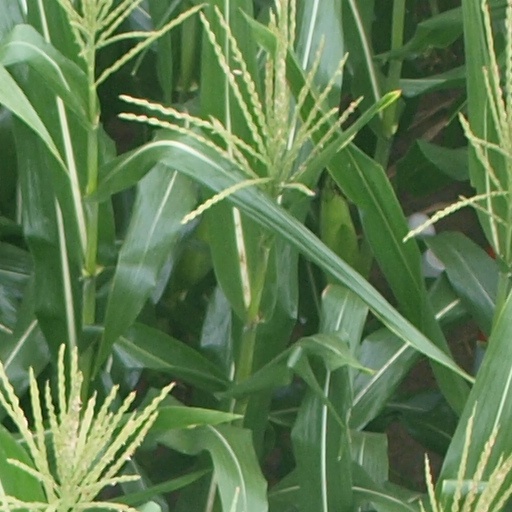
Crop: maize; corn